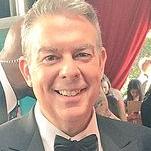
Age: 50